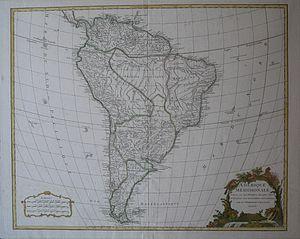
Par réformes bourboniennes on entend en Espagne le processus de réforme de l’État et l’ensemble des mesures législatives que cette réforme permit aux Bourbons d’Espagne de prendre dans les domaines politique, économique, militaire, social et culturel tout au long du XVIIIᵉ siècle, plus particulièrement sous le règne des rois Ferdinand VI et Charles III ; le terme peut s’entendre aussi comme une période bien définie dans l’histoire de l’Espagne, celle englobant les règnes successifs des souverains Bourbons Philippe V, Ferdinand VI, Charles III, Charles IV et Ferdinand VII. Les réformes ainsi menées devaient s’appliquer aussi bien dans la Péninsule que dans les Indes.